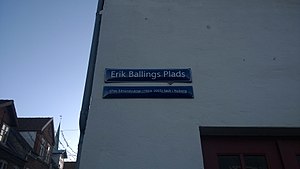
Erik Balling / Hæder
Erik Ballings Plads i Nyborg
Vejskilt på Erik Ballings Plads i Nyborg (hjørnet af Vægtergade og Nørrevoldgade).
Erik Balling var en dansk filminstruktør.